Nino Bixio-class cruiser

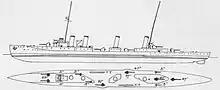
Plan and profile drawing of the class

The ships were long at the waterline and long overall. They had a beam of and a draft of . The ships displaced normally and up to at full load. Their hulls had an unusual convex shape to the bow. They had a short forecastle deck that extended for the first third of the length of the hull. The ships were fitted with a pair of pole masts equipped with spotting tops located at the forward and aft conning tower. Their crew consisted 13 officers and 283 enlisted men. The -class ships were only lightly armored, with a curved armor deck that was thick and sloped downward at the sides, where it connected to the sides of the hull. They had thick plating on their forward conning tower, and their guns were fitted with thin gun shields.